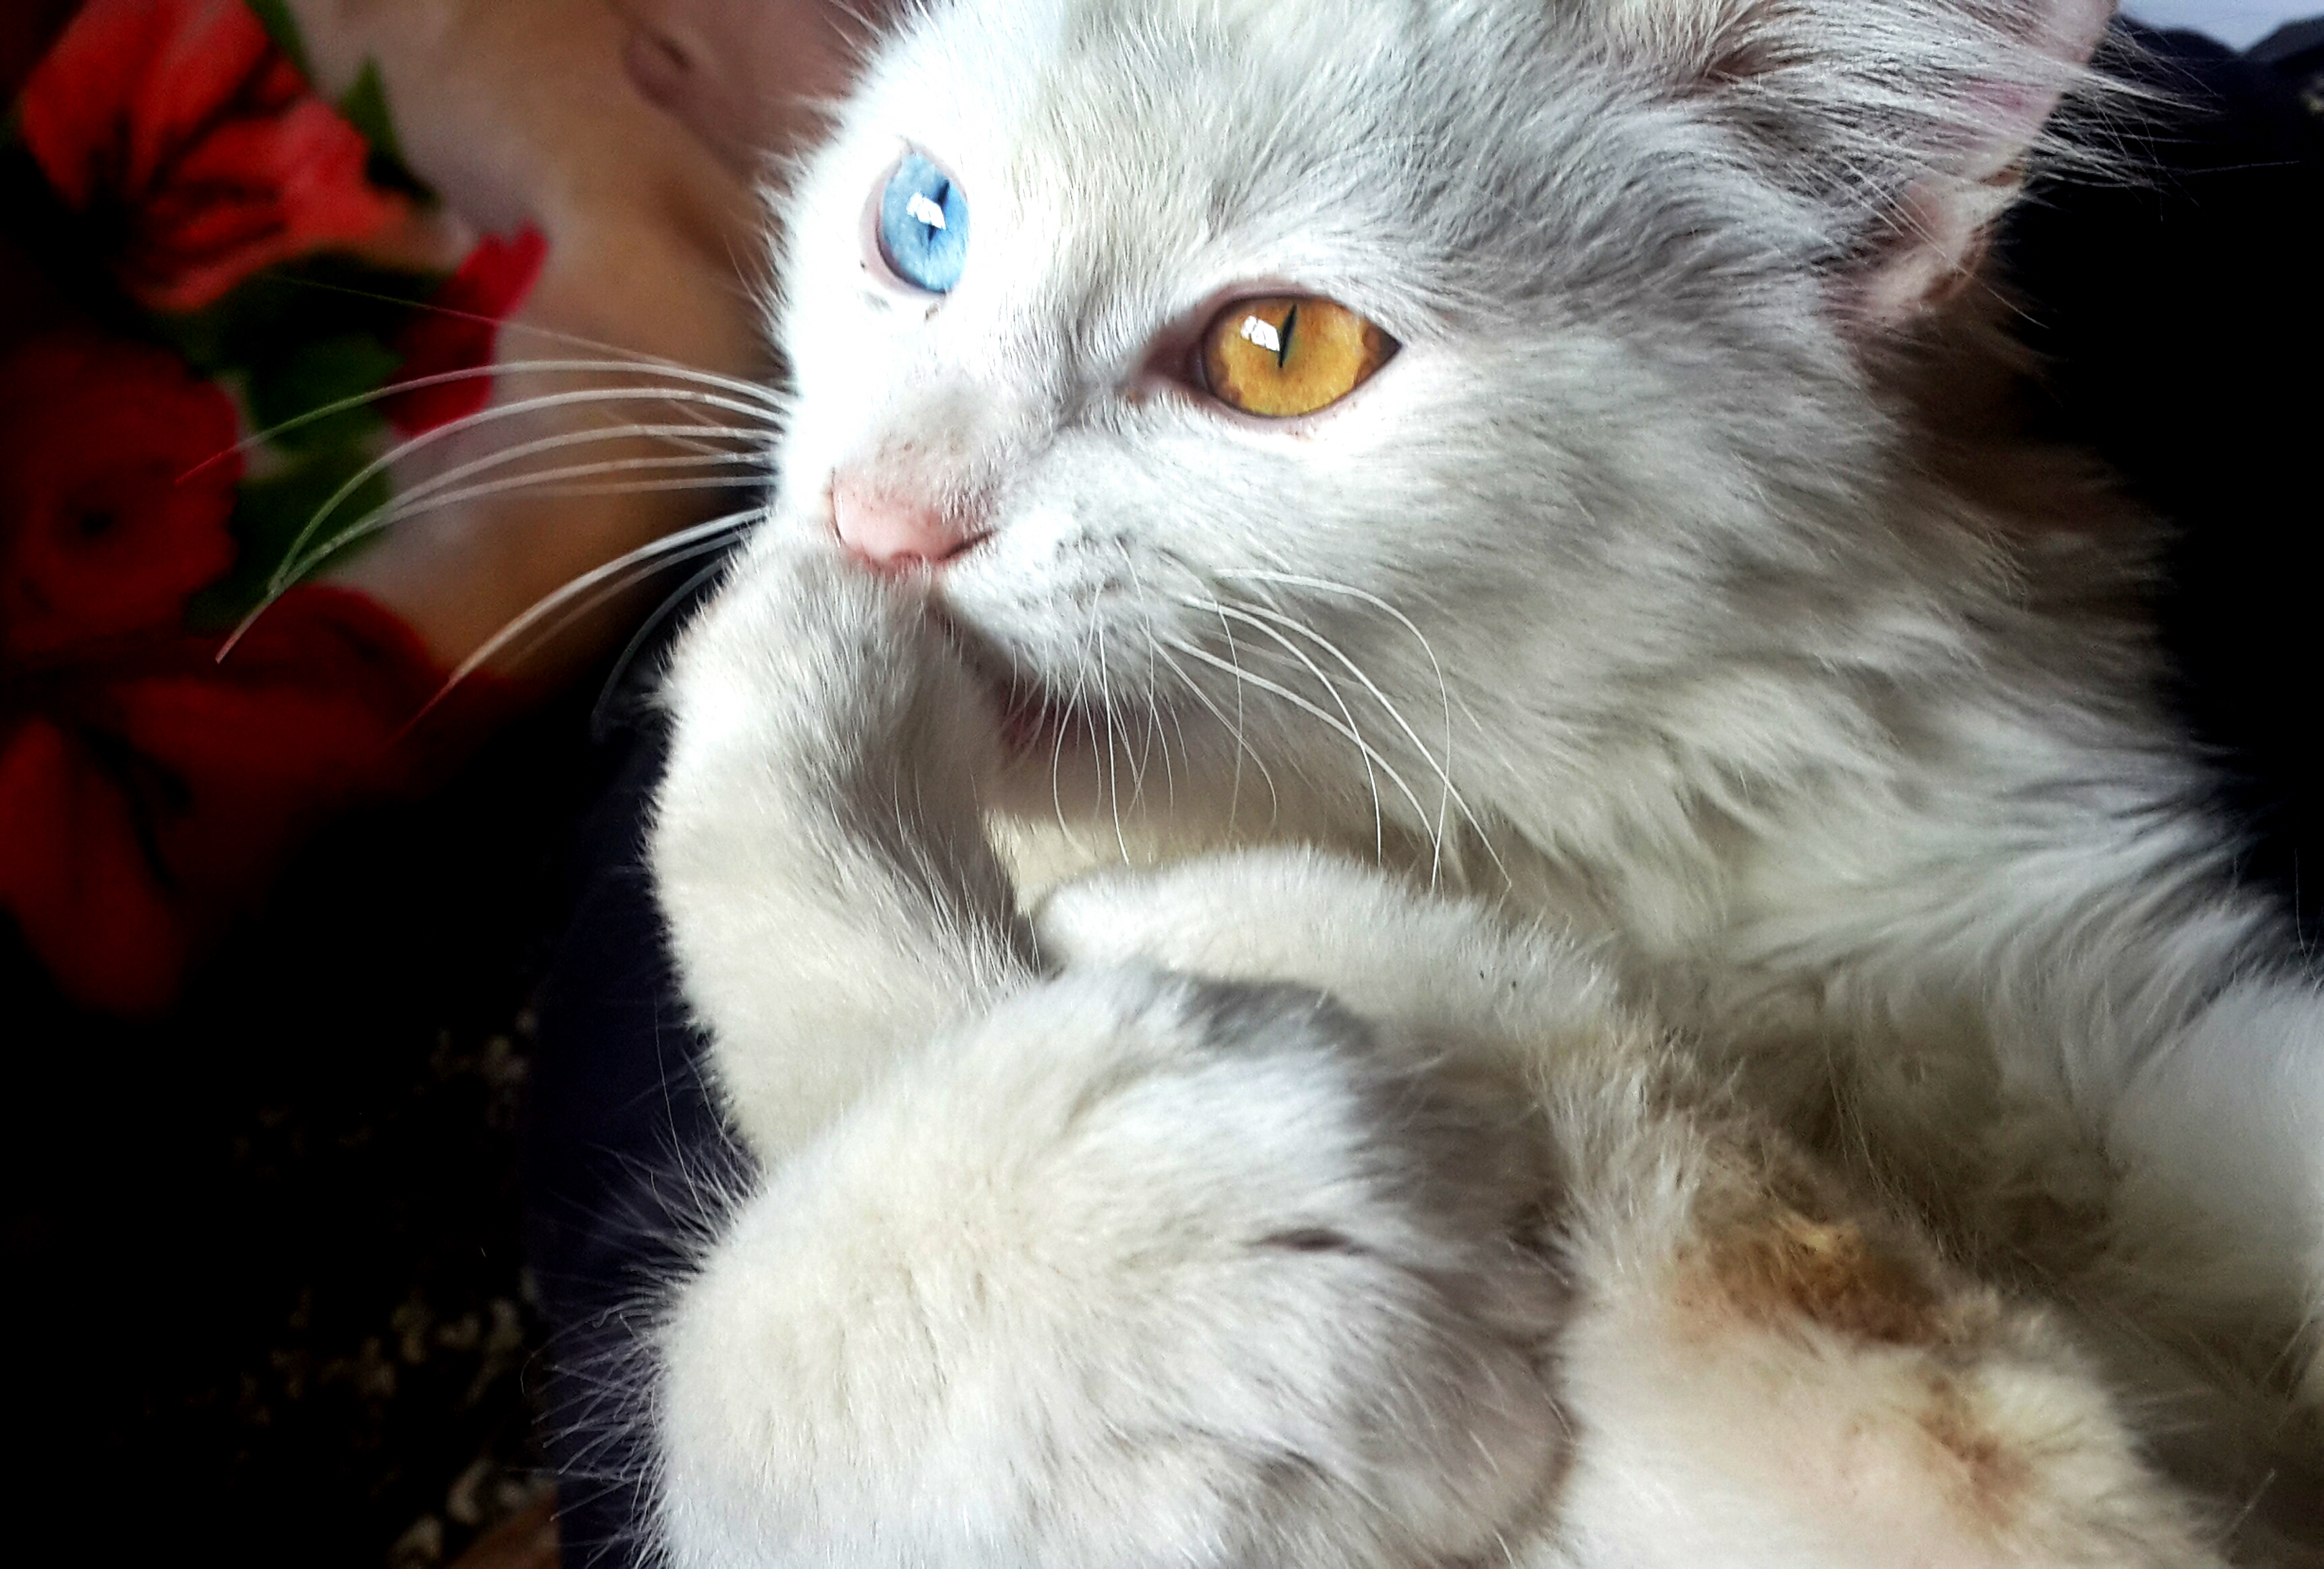
pet, kitten, cat, feline, mammal, eyes, whiskers, vertebrate, ragdoll, norwegian forest cat, small to medium sized cats, cat like mammal, domestic short haired cat, domestic long haired cat, heterochromia